Fred Emney Sr

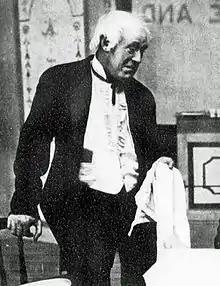
Emney as a comic waiter in "Shell Out!", 1915

Frederick Charles Emney (5 March 1865 – 7 January 1917), was an English comedian and actor, known for his appearances in farce, comic opera, musical comedy, music hall and pantomime. He was a member of a theatrical family: among his uncles was the popular comedian Arthur Williams, and he was the father of Fred Emney, a comic character actor frequently seen on stage and screen in the mid-20th century.